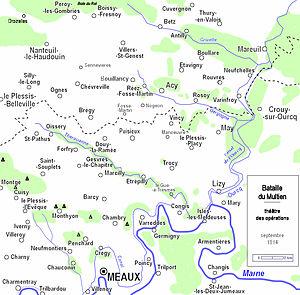
Bataille du Multien, théâtre des opérations
Le Multien est un pays traditionnel du Bassin parisien, répertorié dans la grande région naturelle d'Île-de-France.